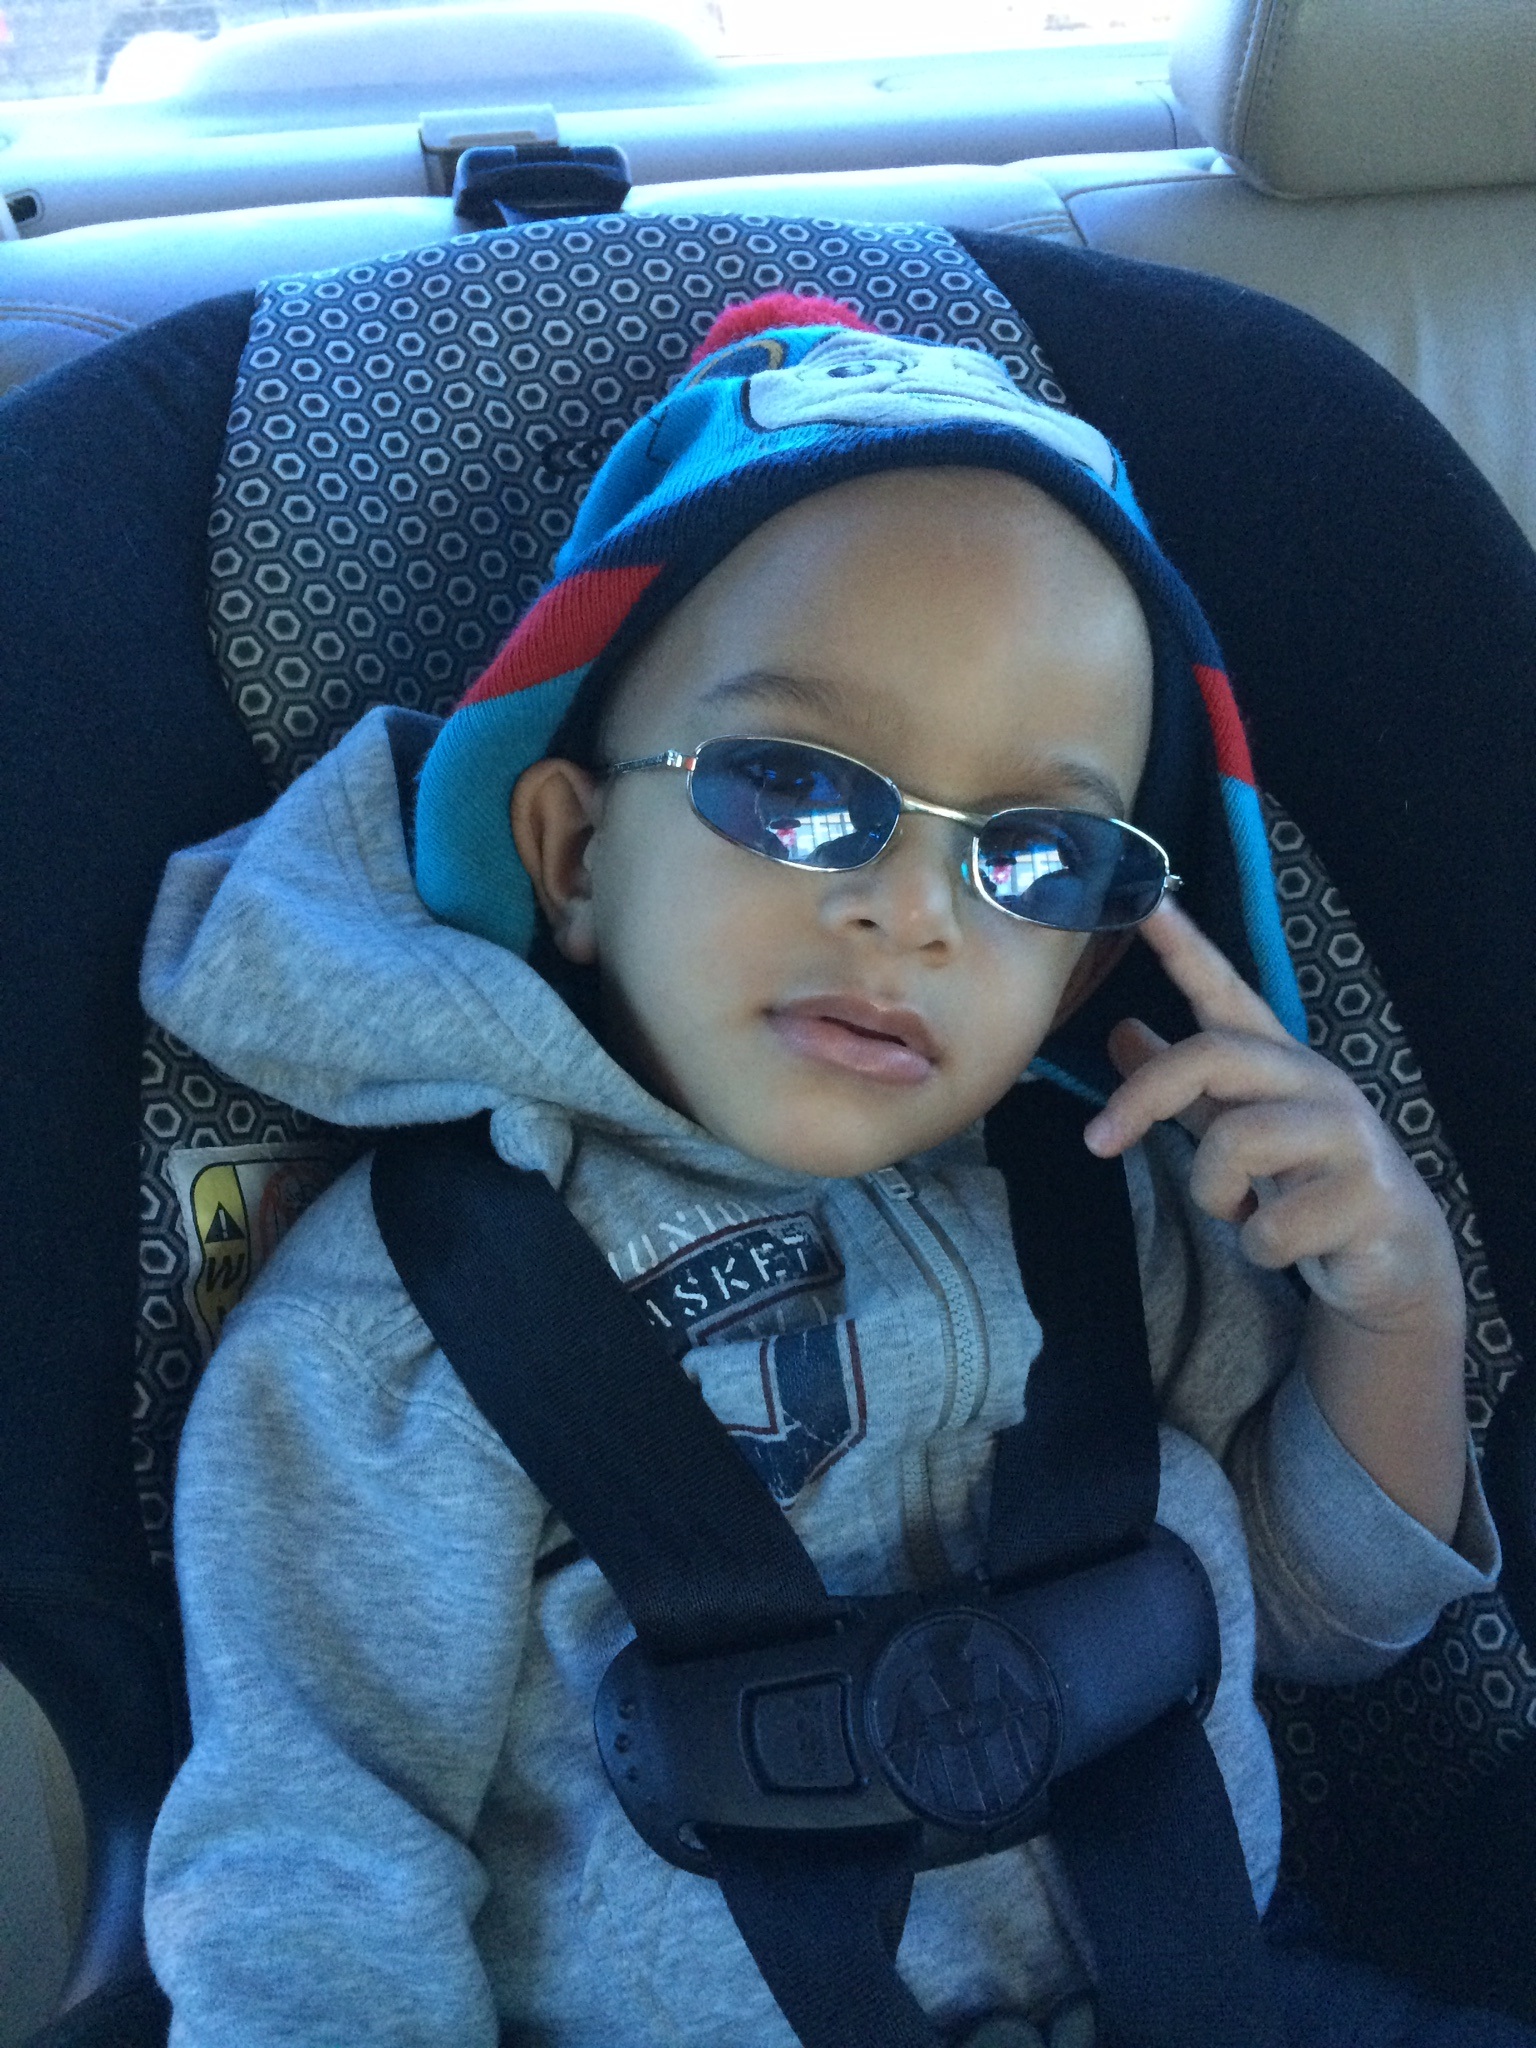
person, girl, photography, child, blue, clothing, lady, toy, cool, sunglasses, toddler, eye, glasses, head, skin, beauty, image, organ, shades, cool kid, joshua davis jr, vision care